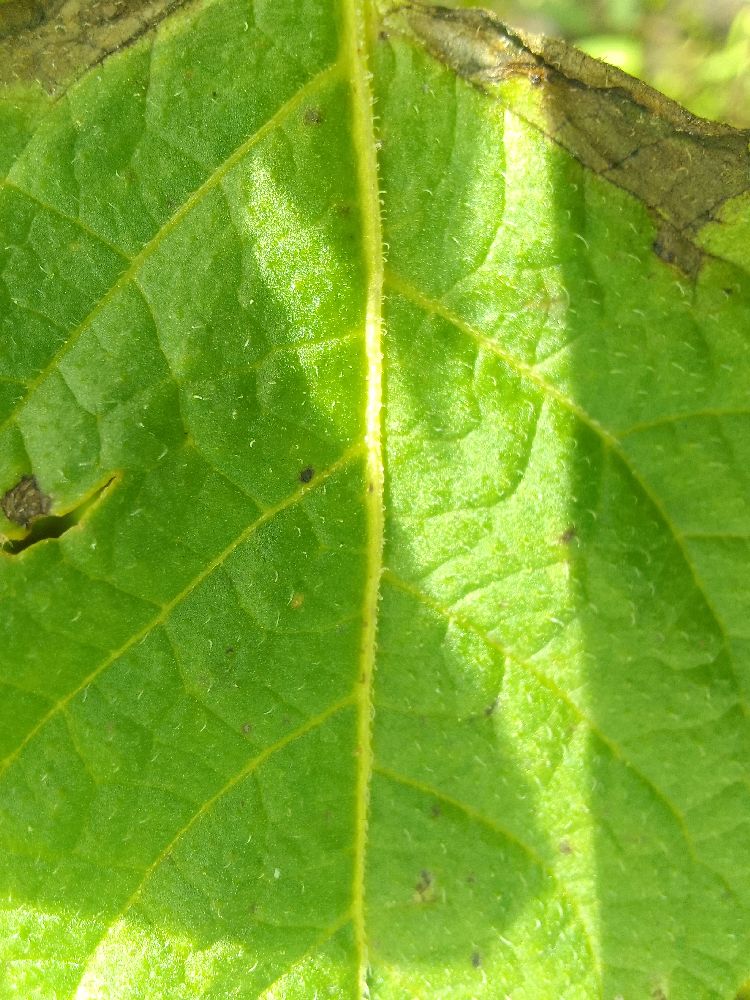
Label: Late blight